Virginia Military Institute

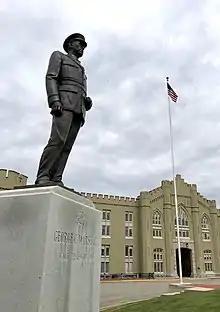
George C. Marshall statue

VMI produced many of America's commanders in World War II. The most important of these was George C. Marshall (class of 1901), the top U.S. Army general during the war. Marshall was the Army's first five-star general and the only career military officer ever to win the Nobel Peace Prize. Winston Churchill dubbed Marshall the "Architect of Victory" and "the noblest Roman of them all". The Deputy Chief of Staff of the U.S. Army during the war was also a VMI graduate as were the Second U.S. Army commander, 15th U.S. Army commander, the commander of Allied Air Forces of the Southwest Pacific and various corps and division commanders in the Army and Marine Corps. China's General Sun Li-jen, known as the "Rommel of the East", was also a graduate of VMI.